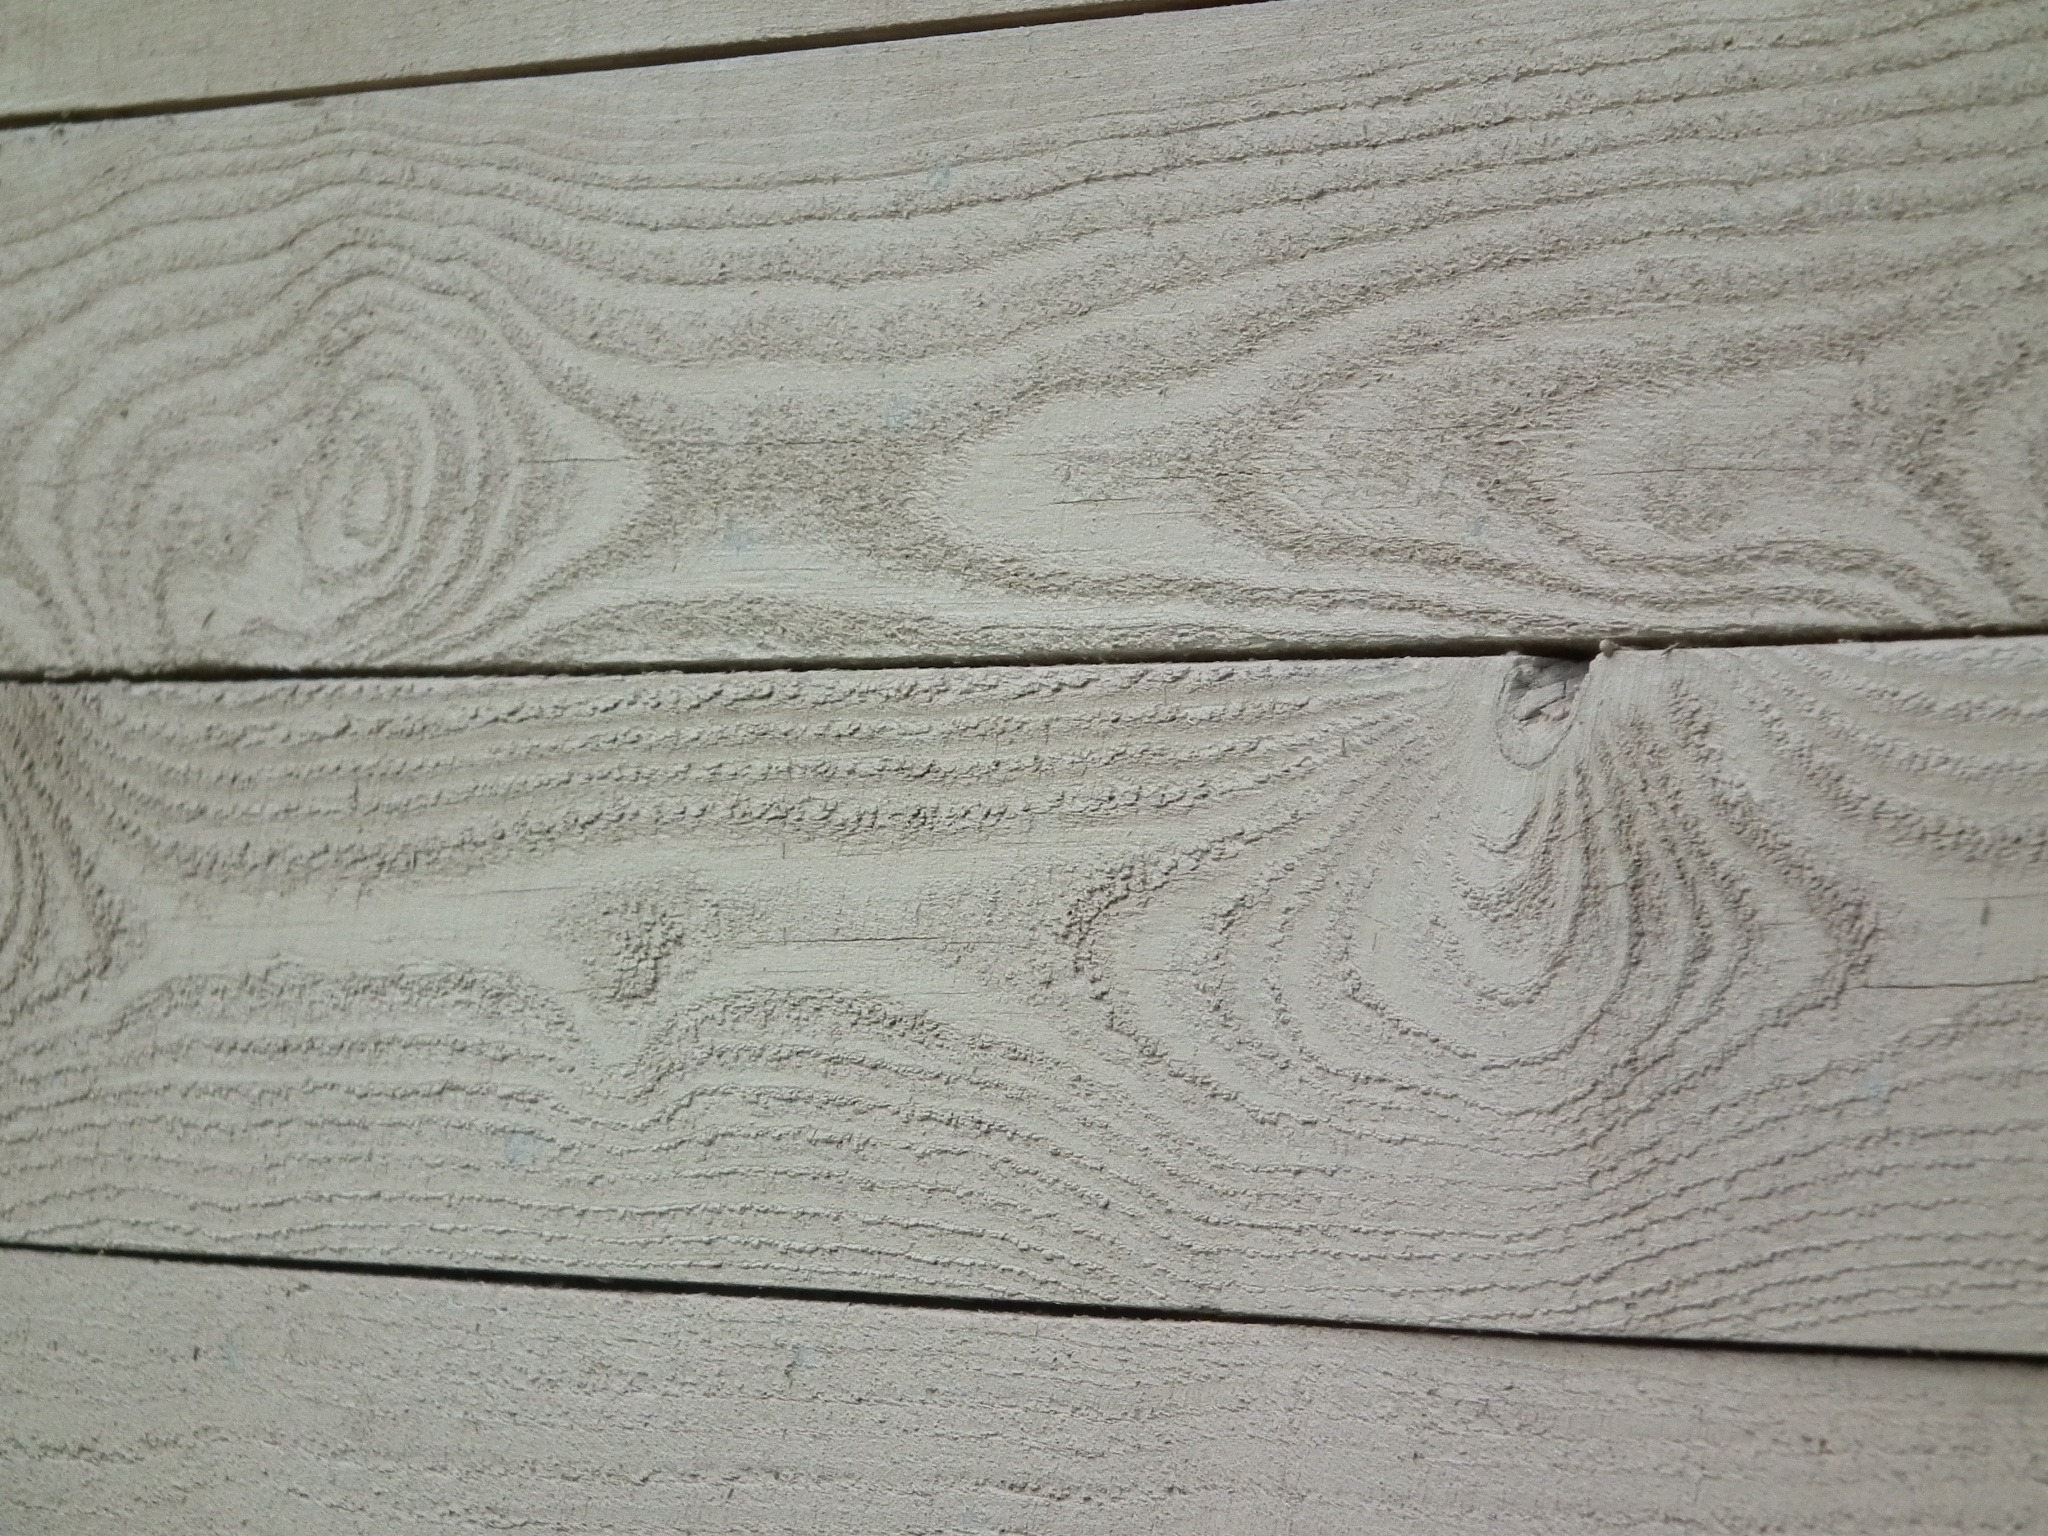
tree, wood, texture, floor, old, construction, brown, furniture, grey, background, hardwood, boards, flooring, plywood, wood flooring, laminate flooring, wood stain